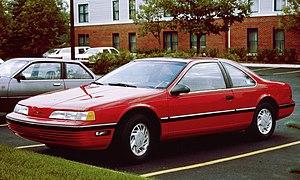
La Ford Thunderbird, communément appelée « T-Bird », est une voiture produite par le constructeur américain Ford. C'est à l'origine, en 1955, un modèle « sport » à deux places conçu pour concurrencer la Chevrolet Corvette sortie en 1953, mais la Thunderbird finira par devenir une voiture de luxe sur le créneau de la Cadillac Eldorado.